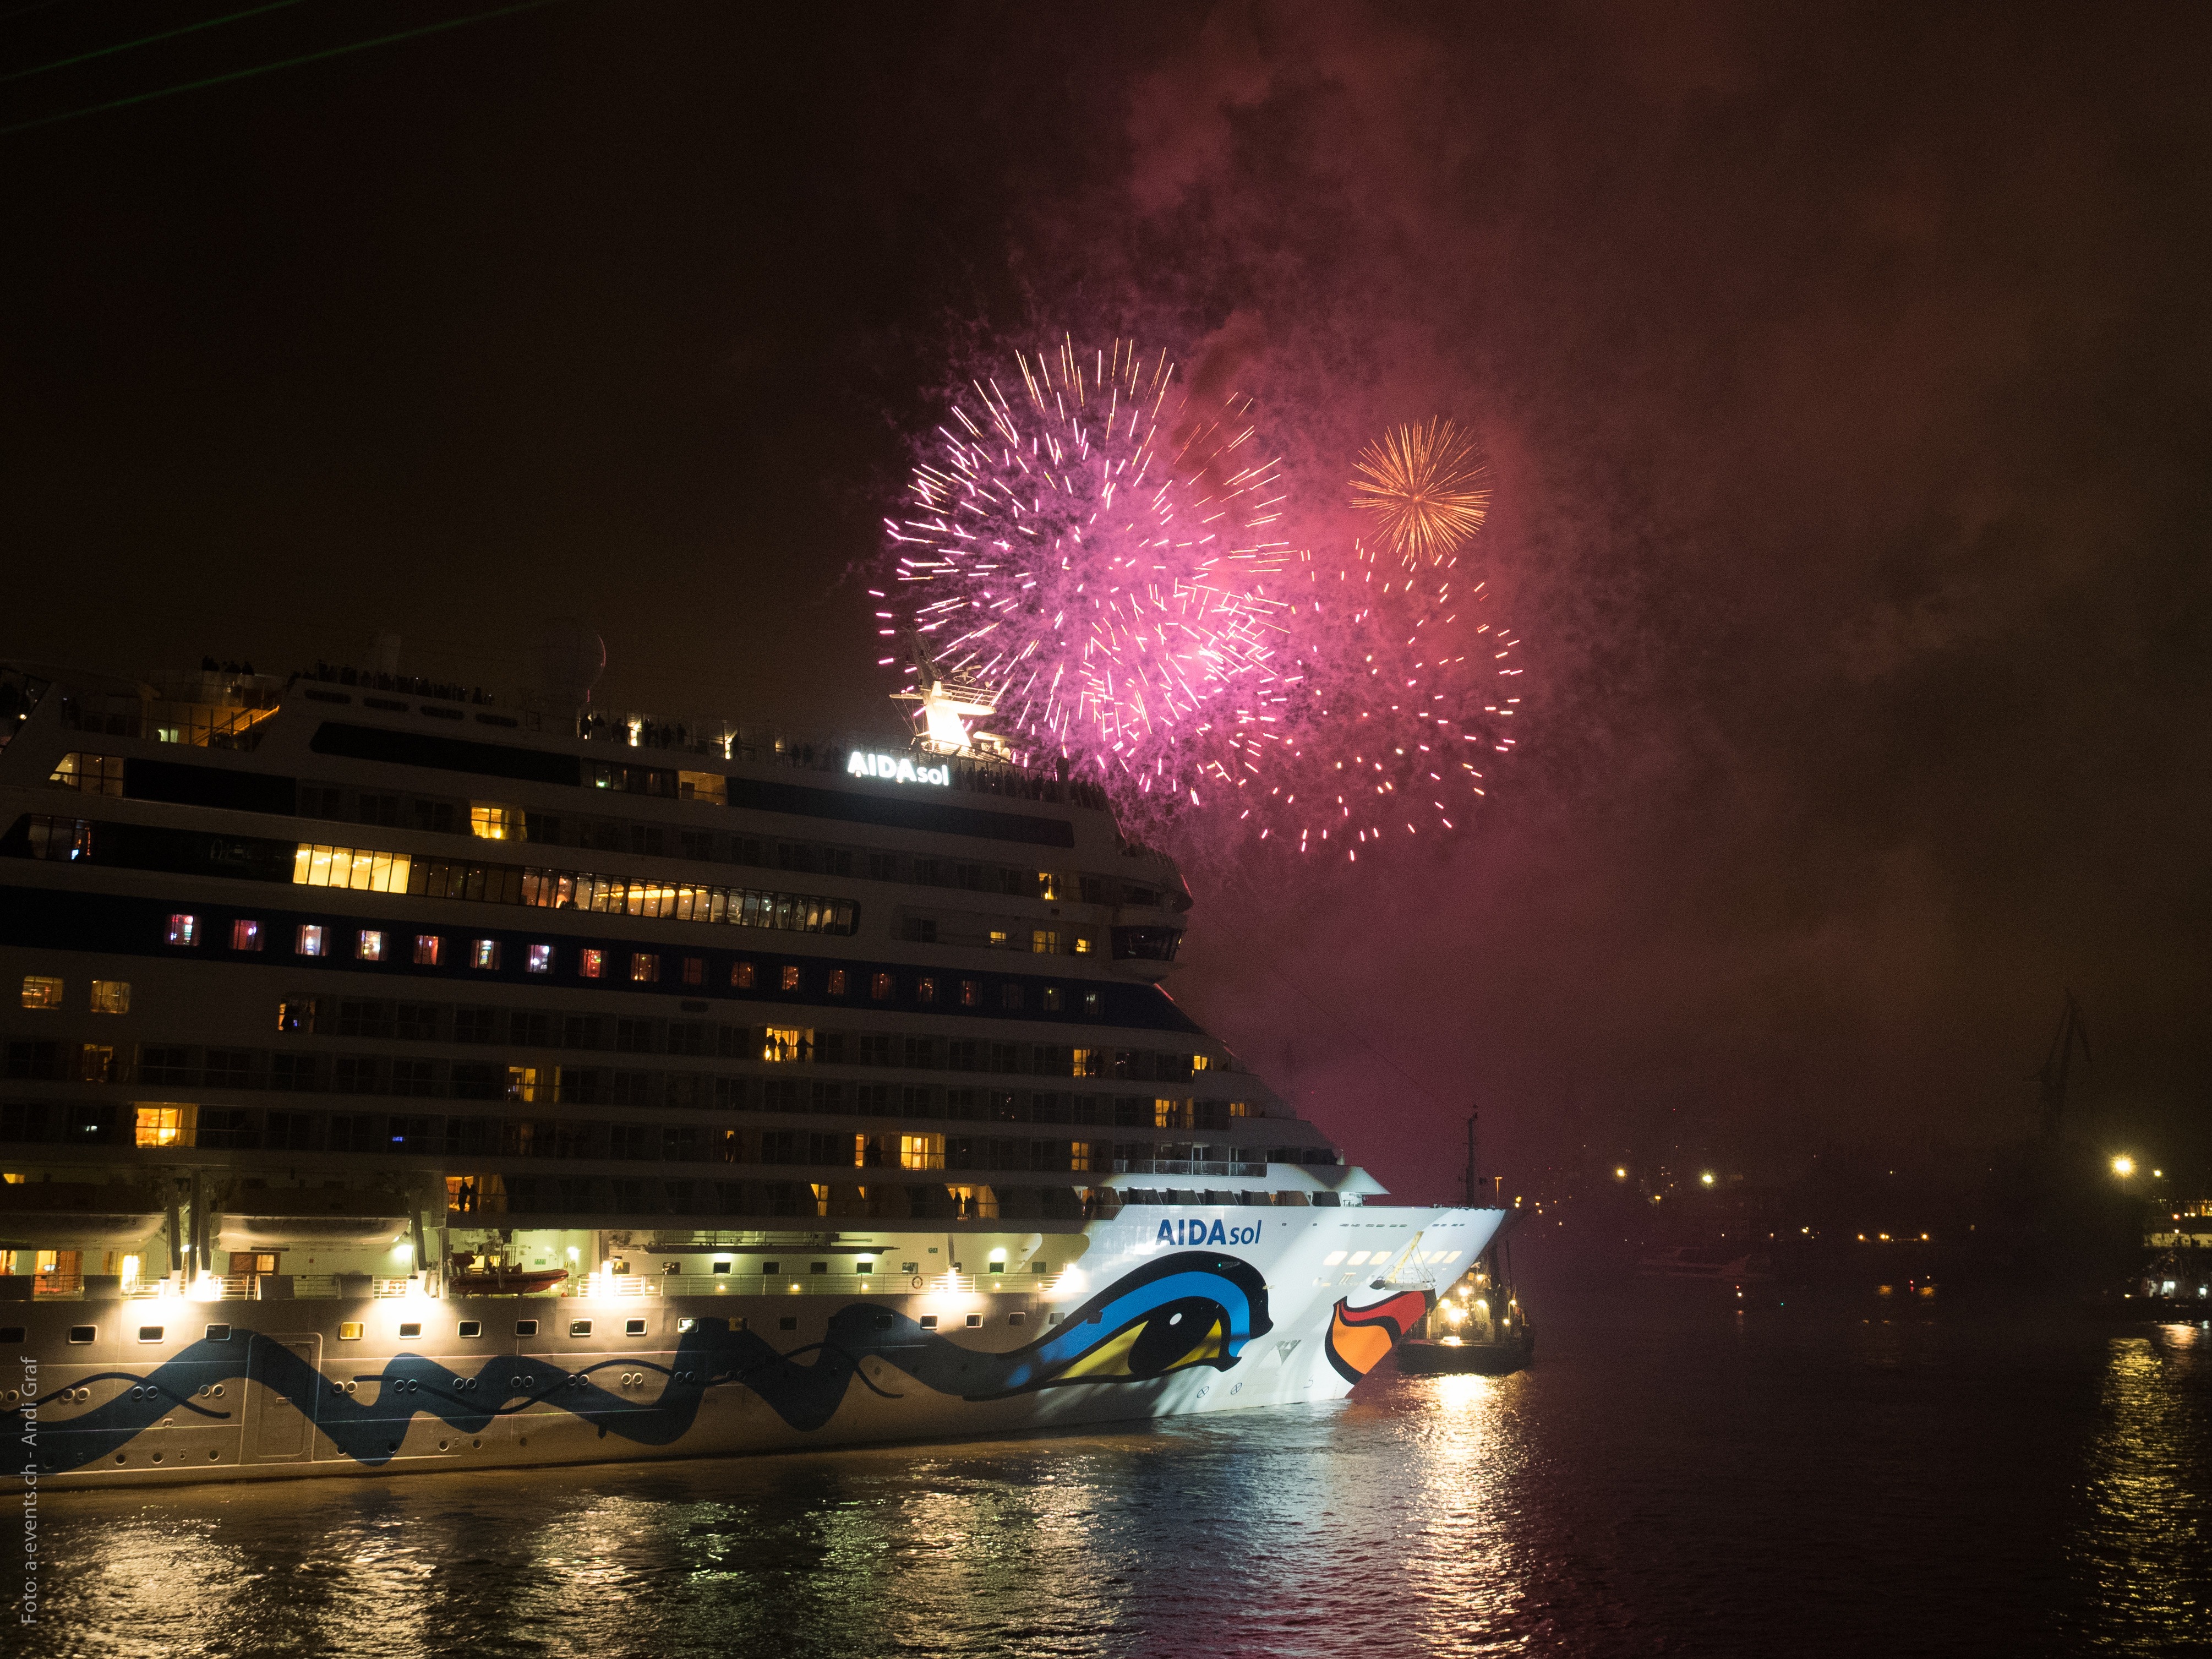
traffic, night, travel, recreation, balcony, reflection, holiday, port, cruise, fireworks, cabins, germany, event, maritime, cruise ship, most, elbe, hamburg, hafengeburtstag, passenger ship, ship travel, aida, outdoor recreation, aidasol